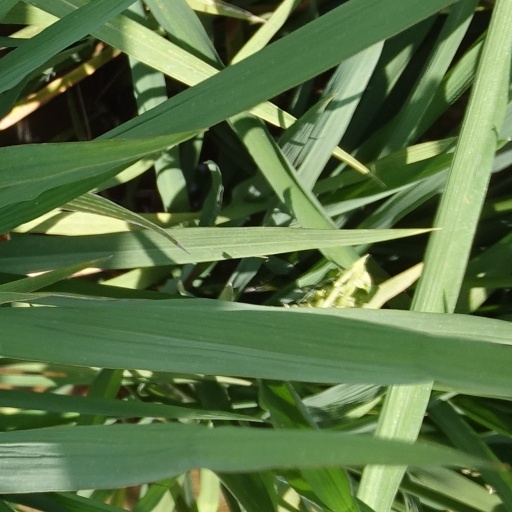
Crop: rice